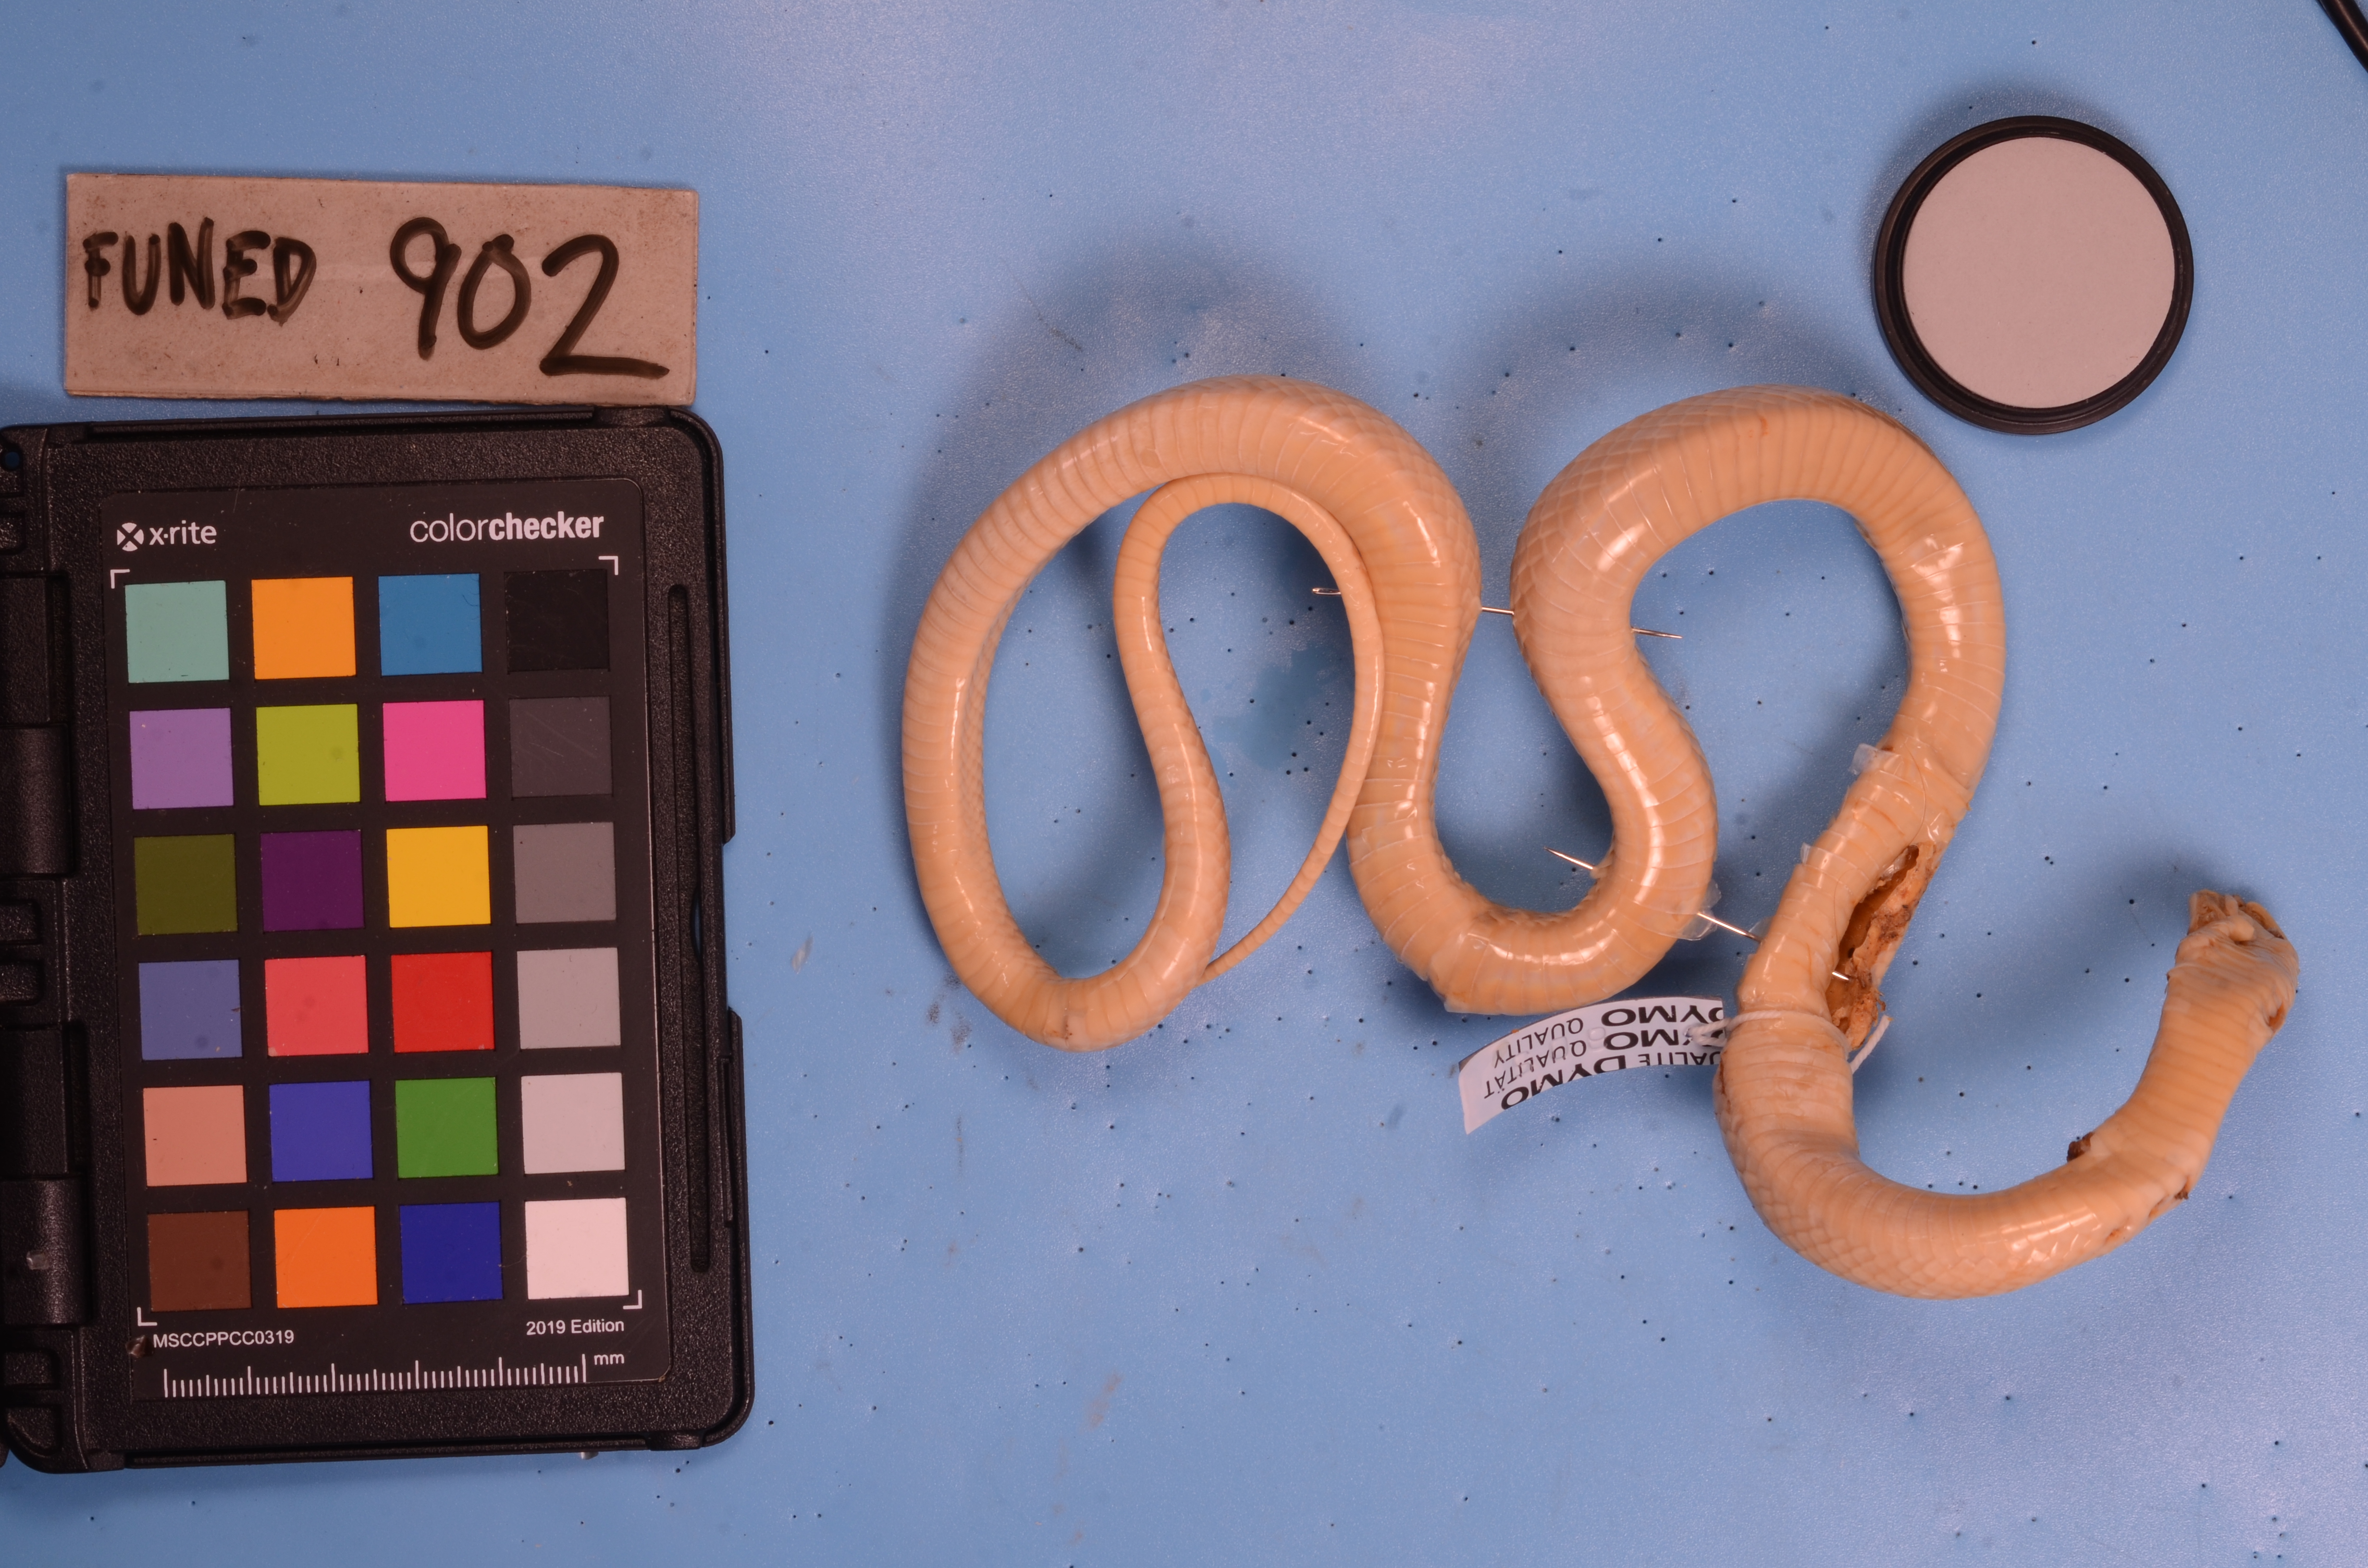
Species: Pseudoboa coronata
View: ventral
Mimicry status: bad mimic